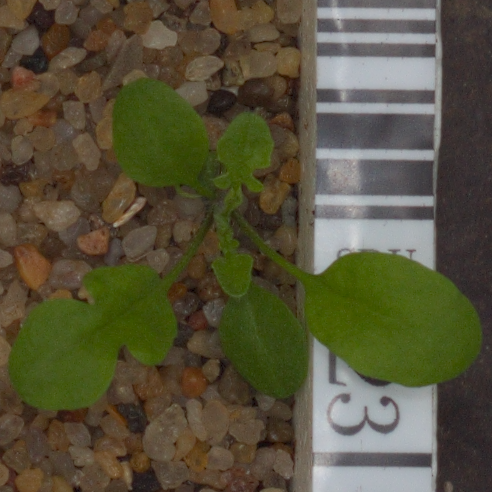
Label: shepherds_purse